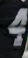
Number: 4